Marco Reus

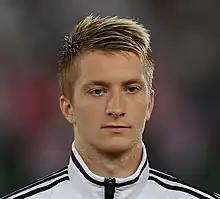
Reus with Germany in 2012

On 11 August 2009, Reus made his Germany under-21 debut in a friendly match against Turkey. On 6 May 2010, he earned his first call-up to the senior team for a friendly match against Malta on 14 May. Three days before the match, he withdrew from the squad due to a leg injury picked up in the last game of the season against Bayer Leverkusen, which forced him to miss the 2010 FIFA World Cup in South Africa. Joachim Löw would call him up again immediately after the World Cup in August, but Reus had to pass once more due to illness.